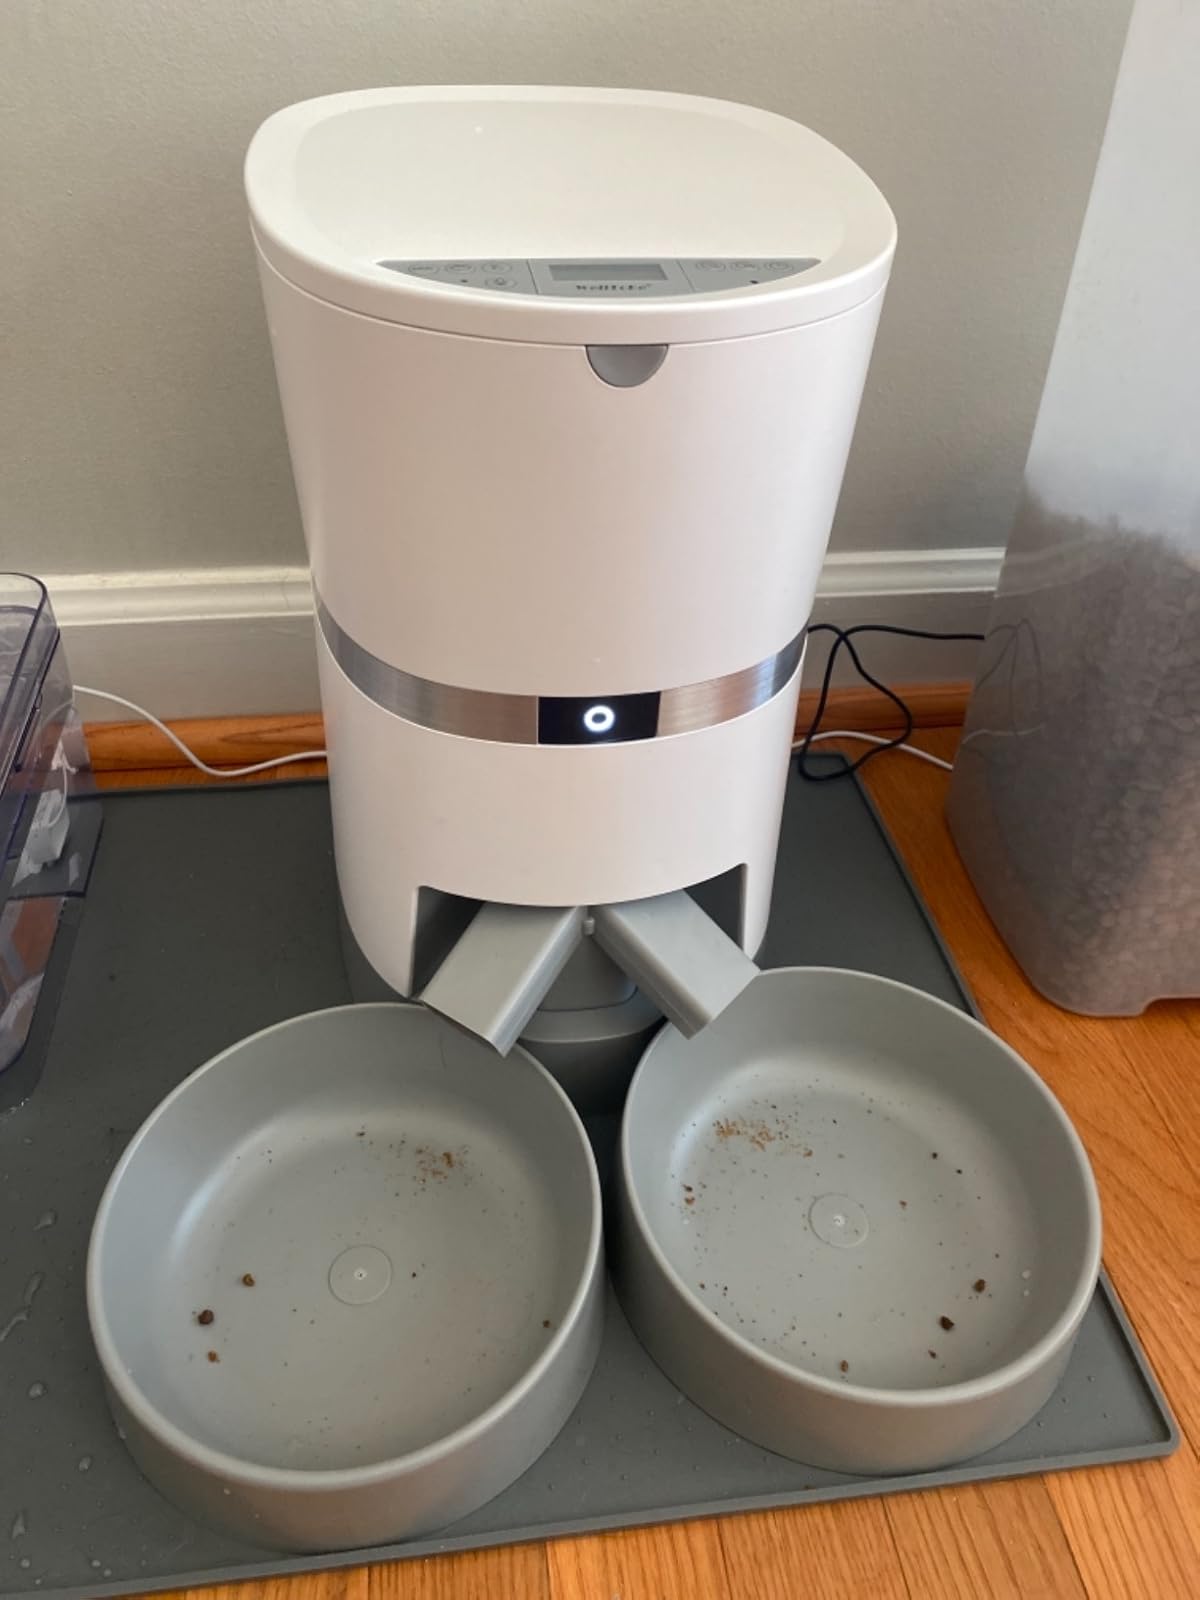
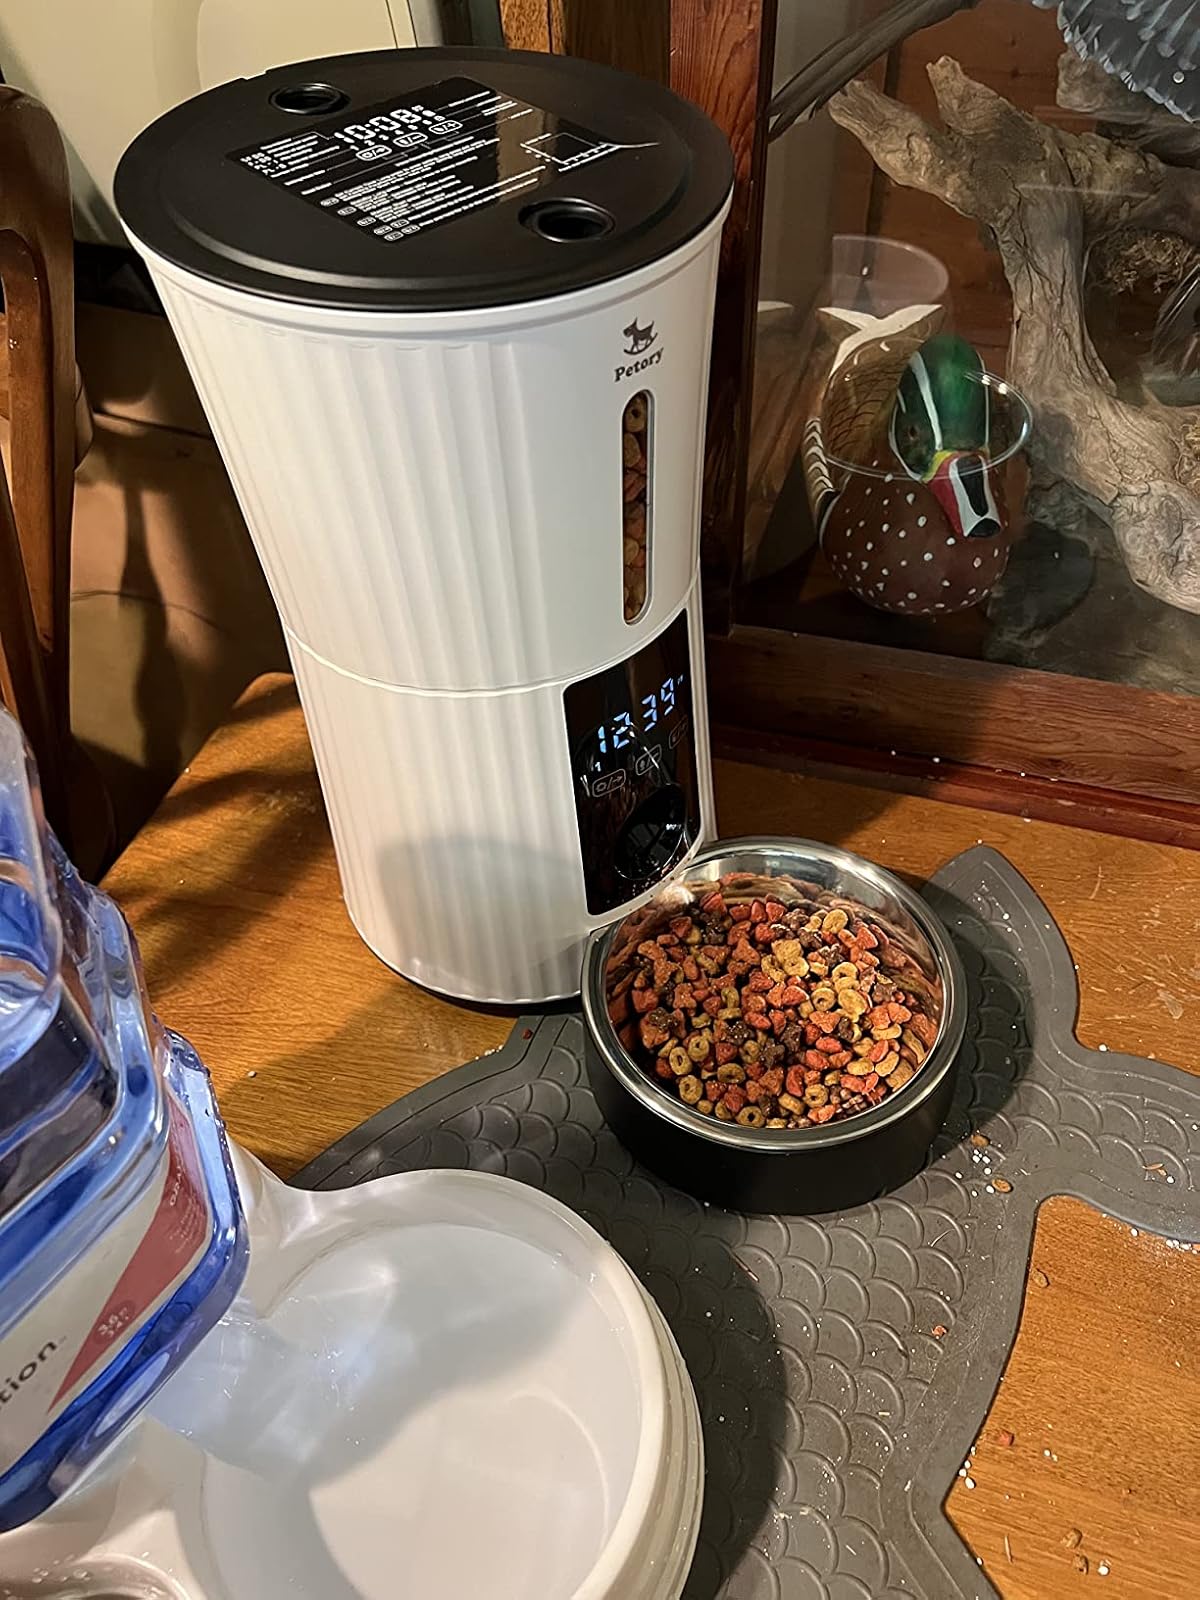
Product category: items_feeder
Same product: no